Windows in the Jungle

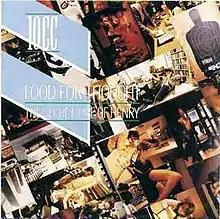
Cover for Single "Food for Thought"

The album turned out to be the last for 10cc for nine years, as well as their final album for Mercury Records and final to be recorded in their own Strawberry Studios. It was also the final studio album to feature musicians from the lineup formed during the making of "Bloody Tourists" (1978) (except for the brief appearance of Rick Fenn on "Mirror Mirror").